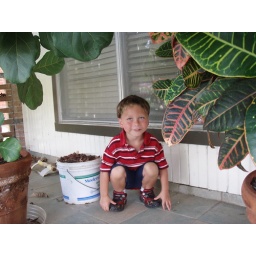
Mason hiding in grandpa's plants - the rocks are irresistable